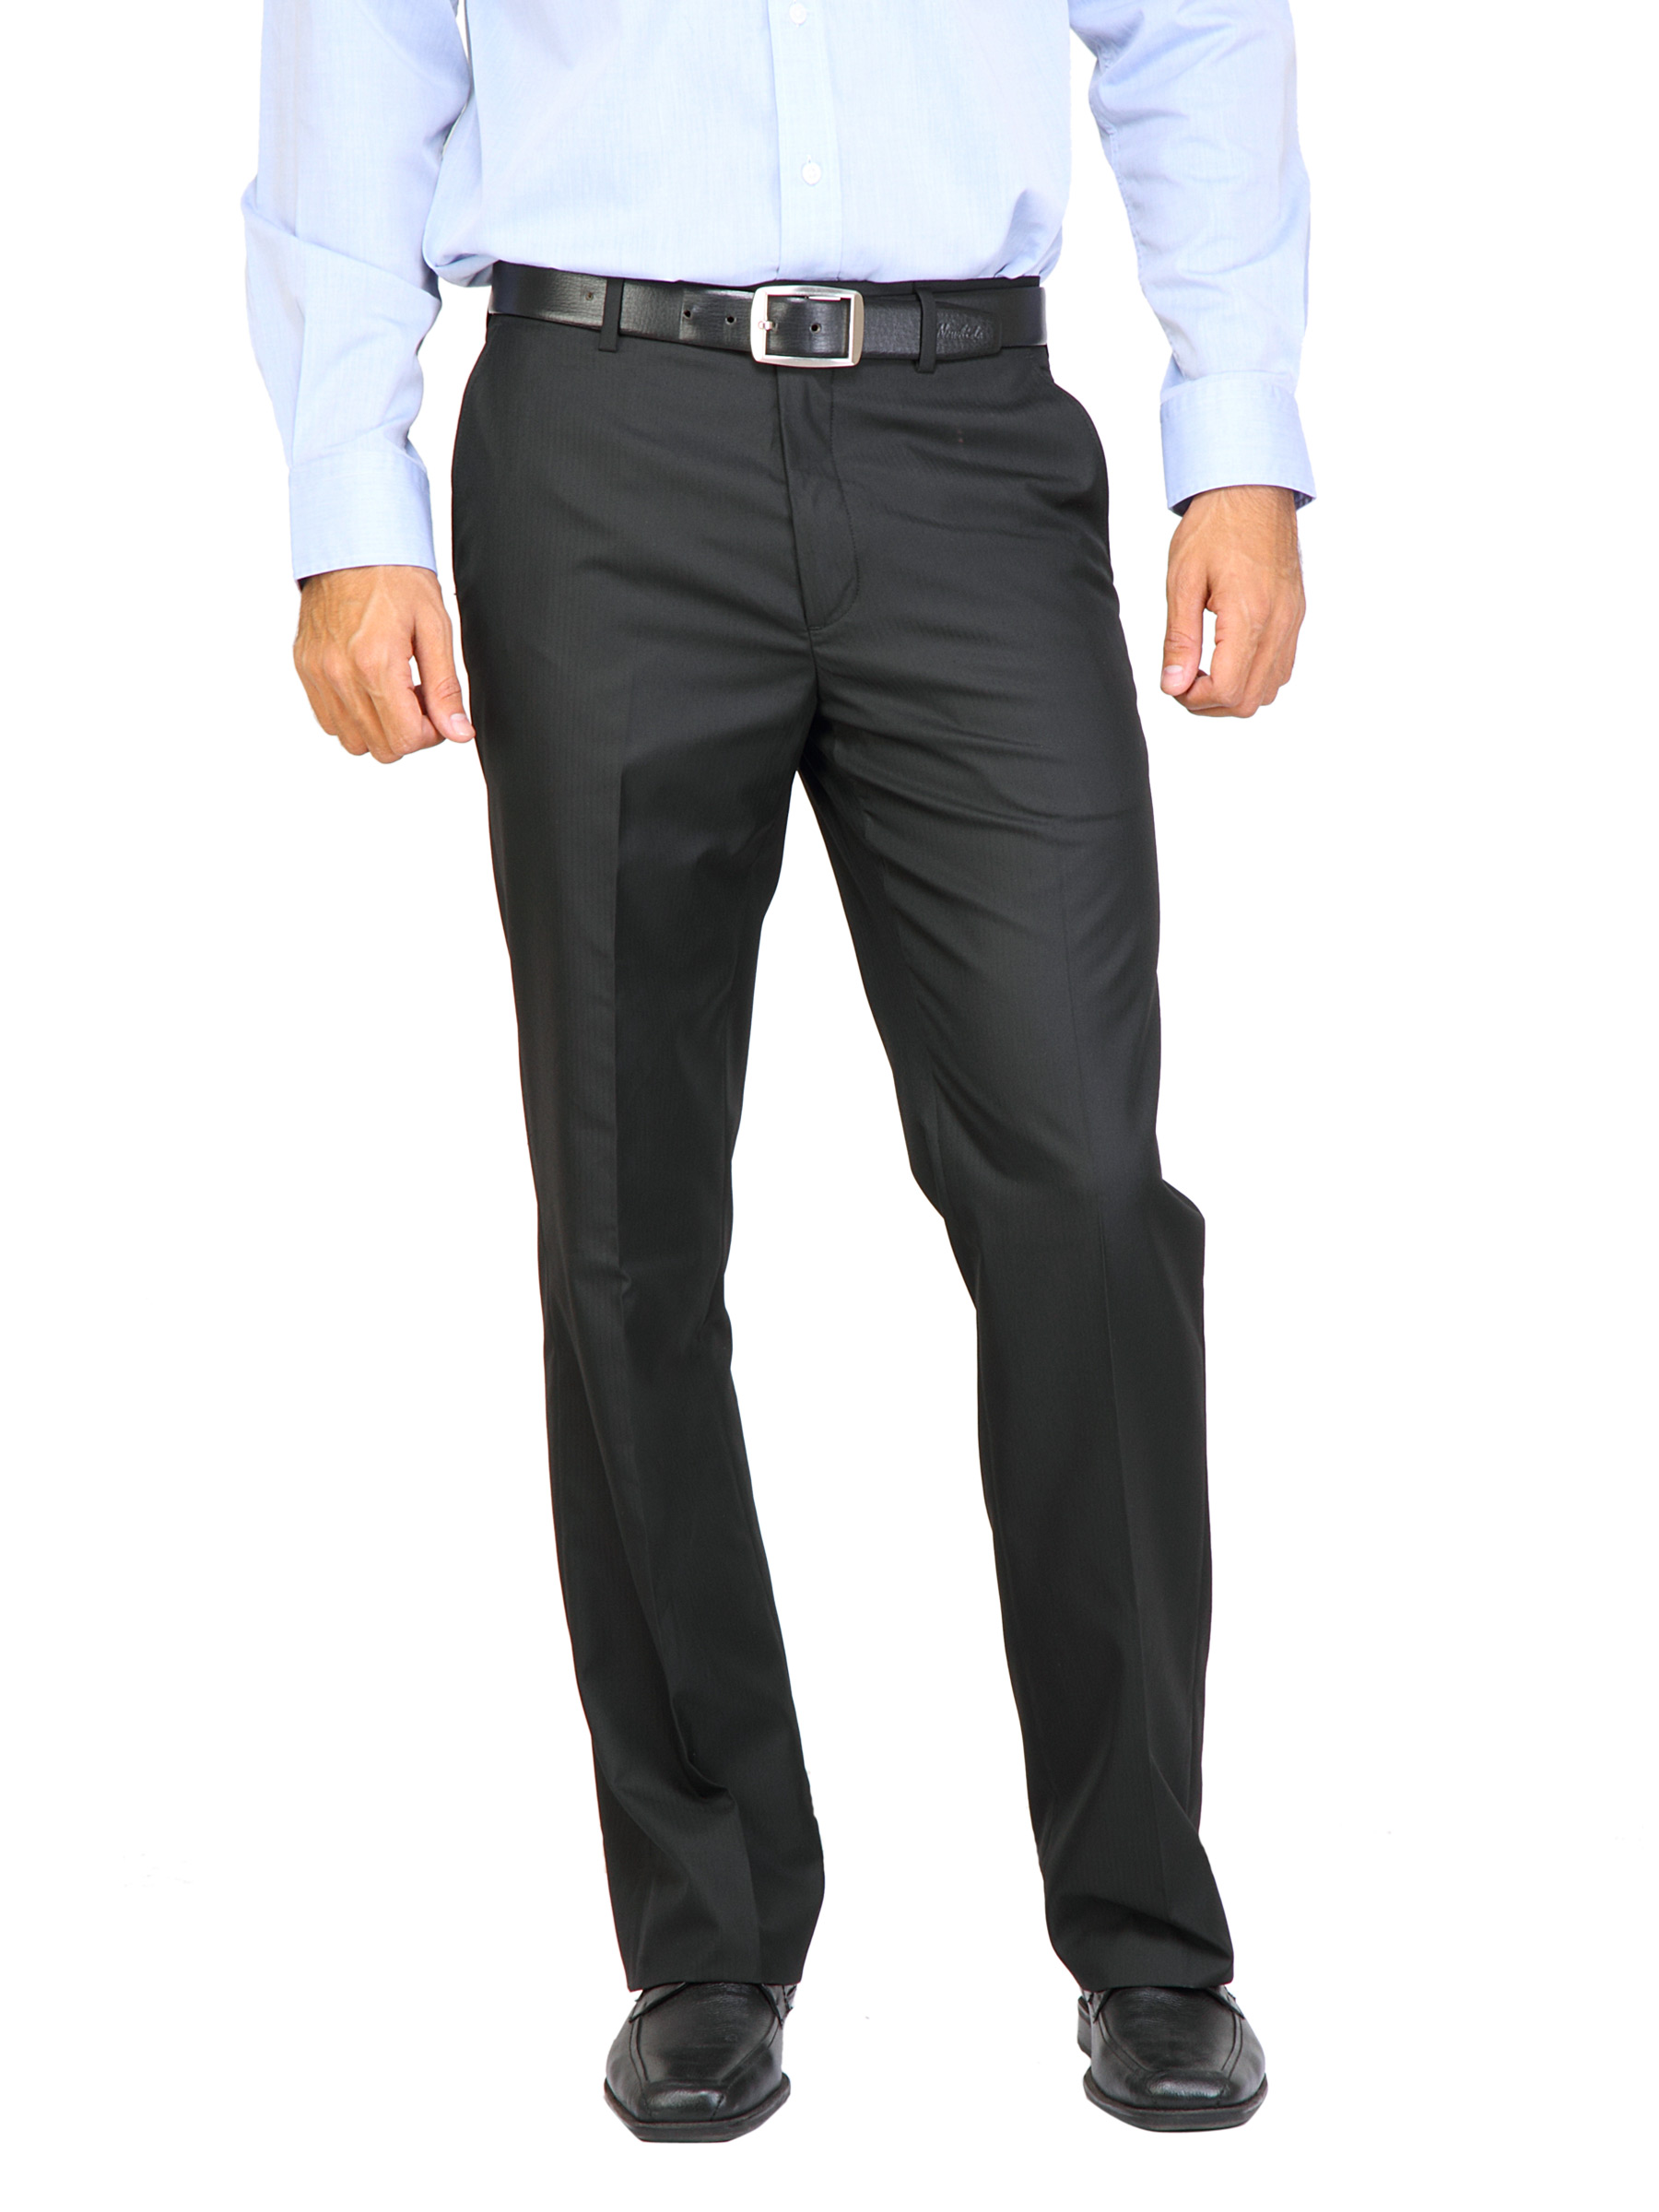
Arrow Men Solid Black Trousers
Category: Apparel / Bottomwear / Trousers
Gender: Men
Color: Black
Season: Fall 2011
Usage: Formal